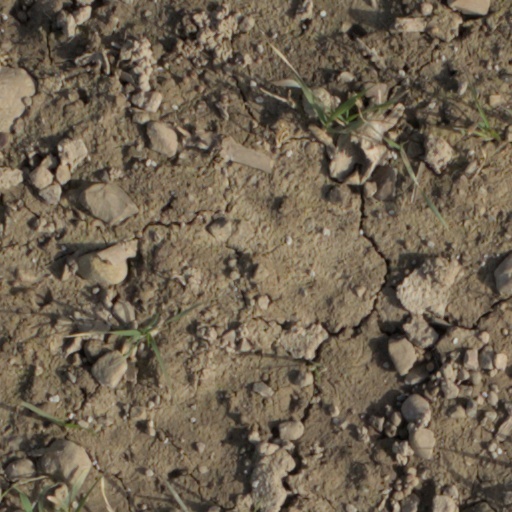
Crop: wheat